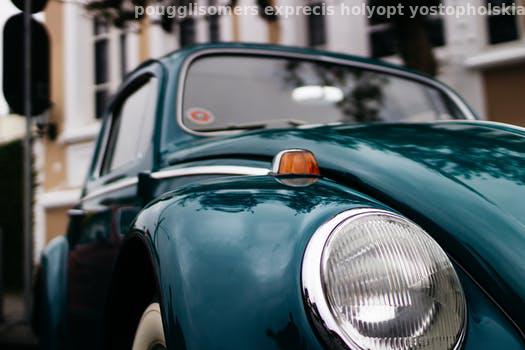
Label: Watermark